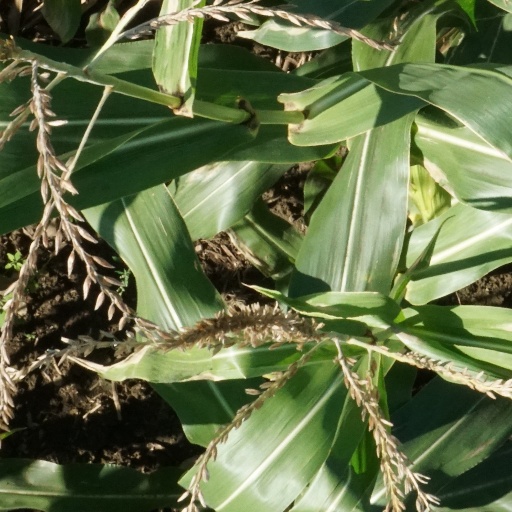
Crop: maize; corn